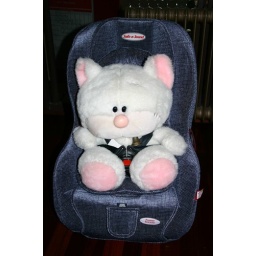
Somebody's been sitting in my car seat!